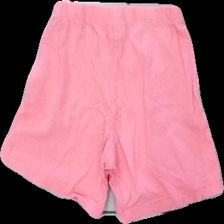
View: back
Type: Shorts
Category: Children
Brand: Not in the list
Brand text on label: ice age
Colors: Pink
Material: 100% cotton
Cut: Regular
Size: 110
Season: All
Damage location: top center
Damage 2 location: middle right
Damage 3 location: bottom right
Price range: <50
Recommended usage: Reuse
Description: rosa shorts